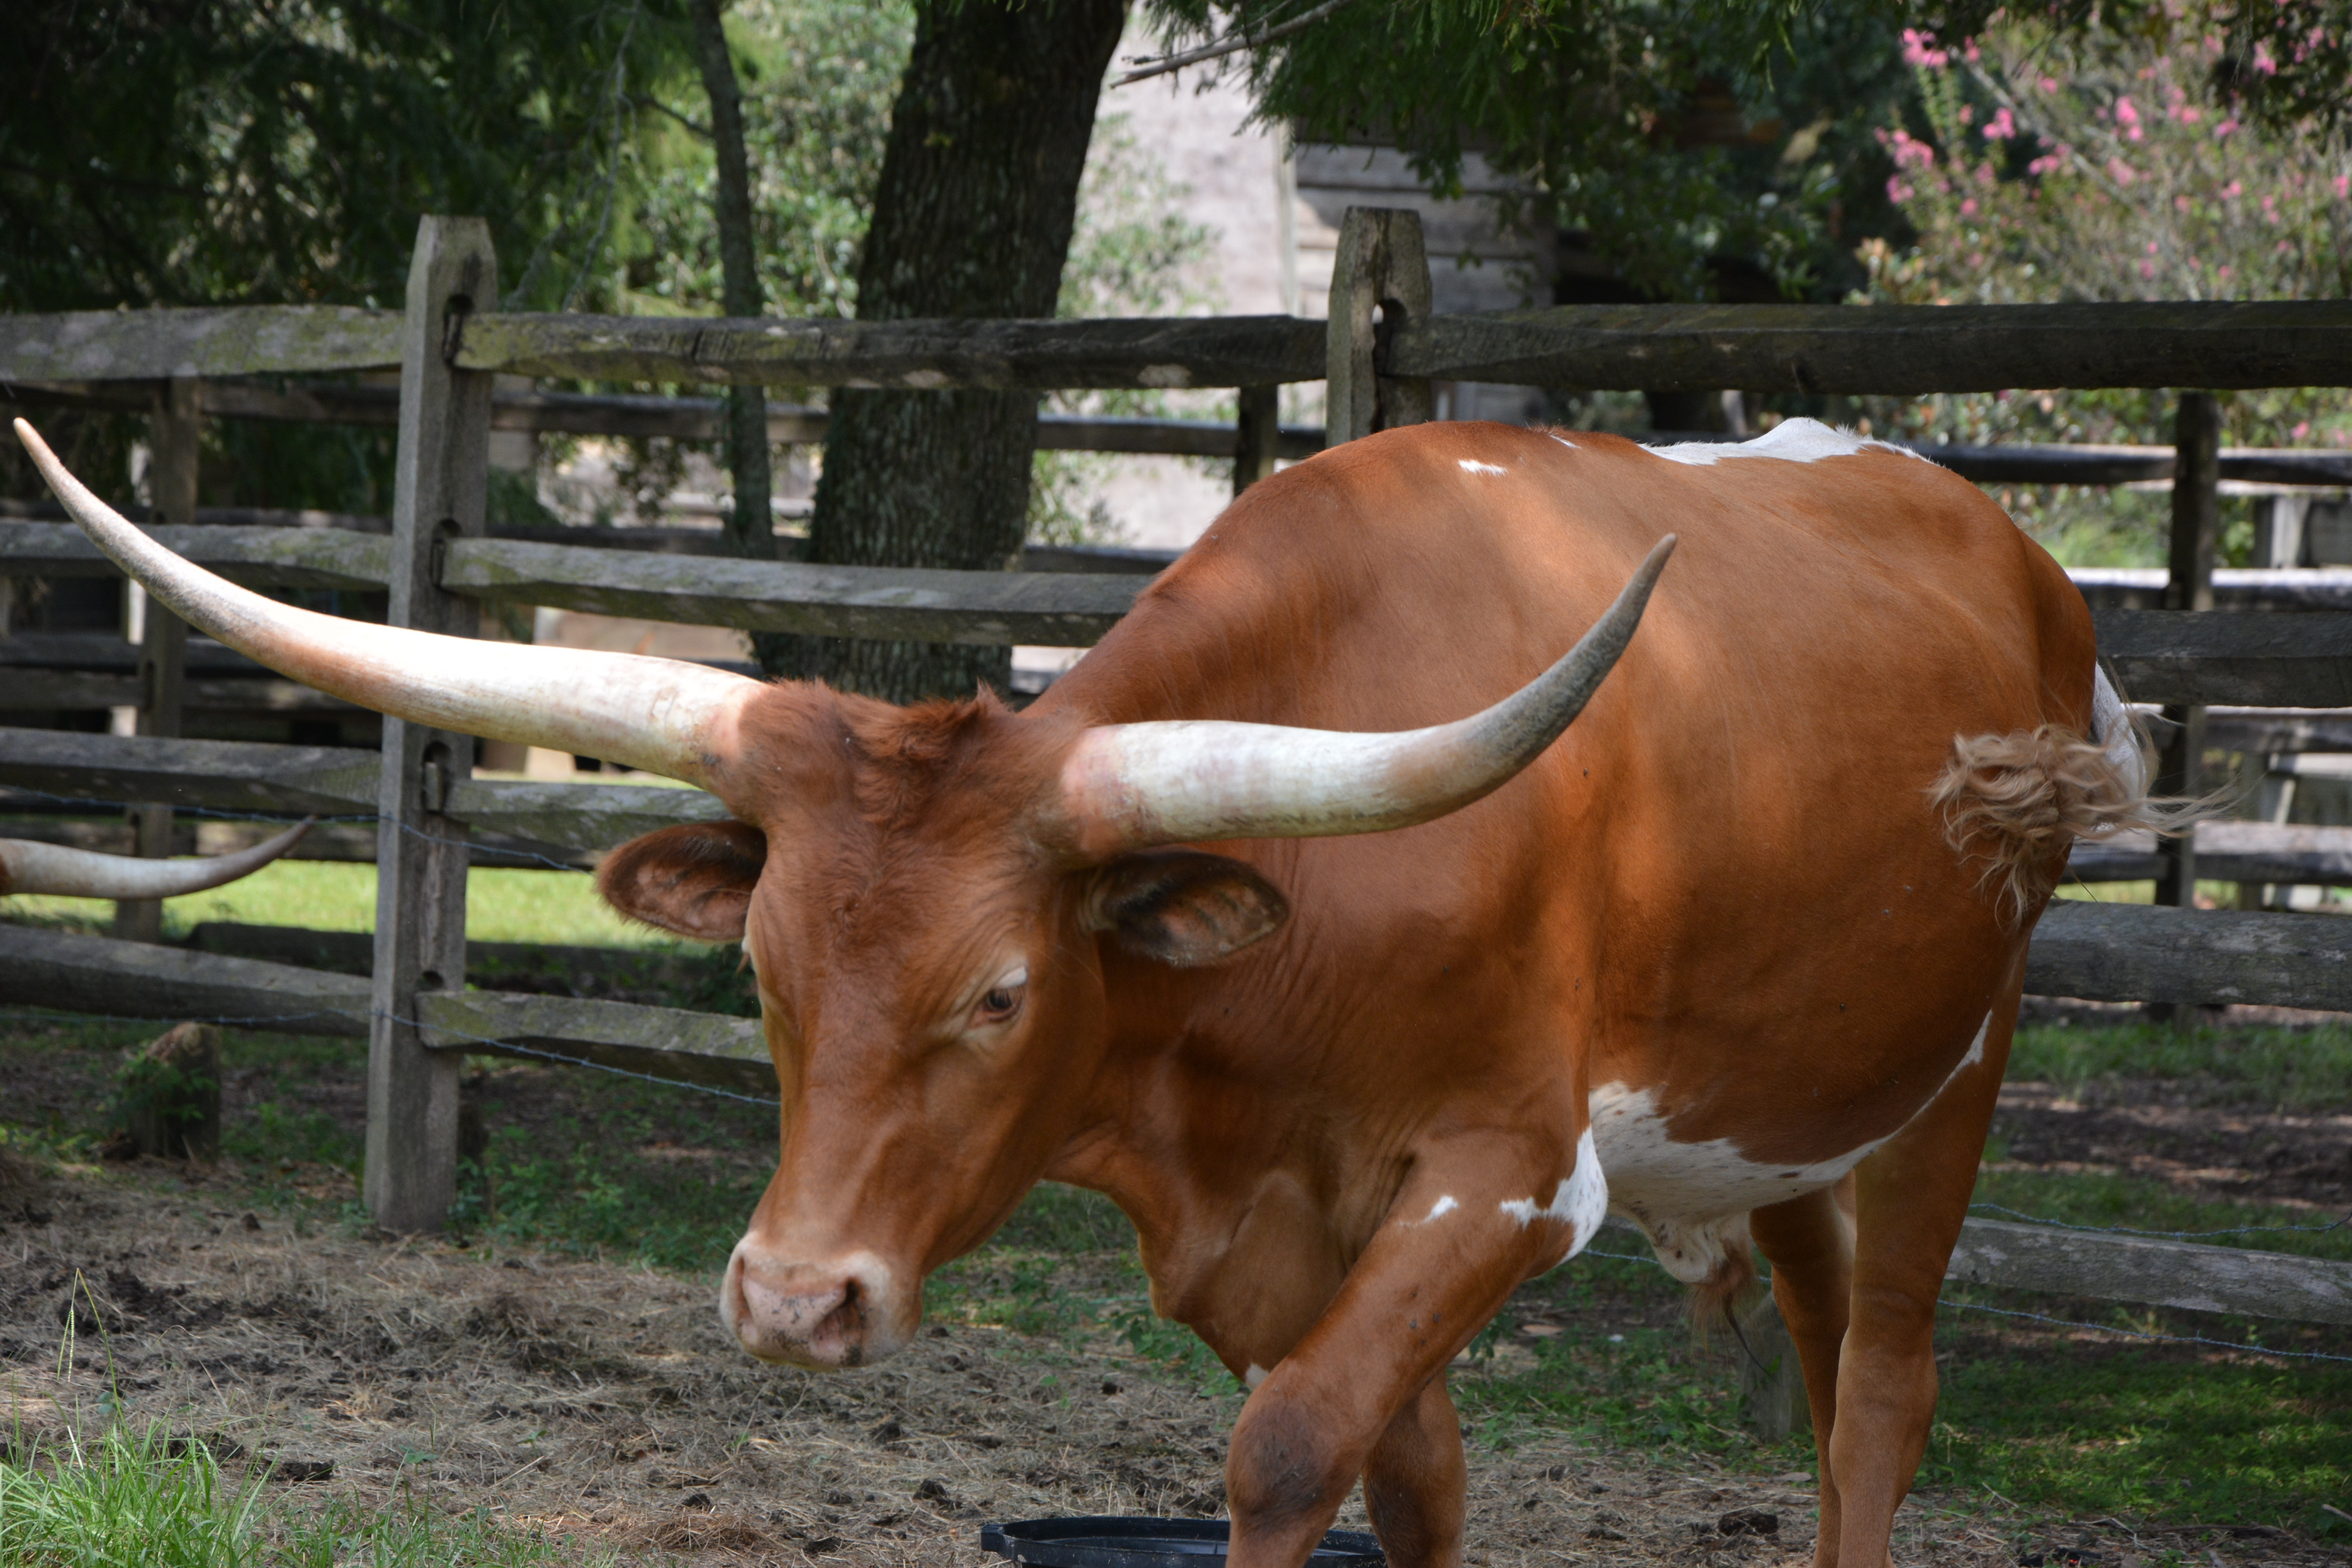
farm, animal, cow, cattle, farming, pasture, grazing, livestock, ranch, mammal, beef, fauna, bull, vertebrate, ox, horned, long horn, dairy cow, cattle like mammal, texas longhorn